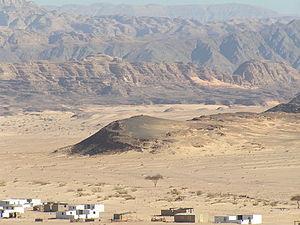
The Desert Music est une œuvre orchestrale de Steve Reich datant de 1984 pour orchestre symphonique et chœur. Composé trois années après Tehillim qui fut la première de ses œuvres intégrant des voix, The Desert Music est conçu pour un chœur complet et est devenu l'une des pièces de Reich les plus jouées et les plus souvent enregistrées.